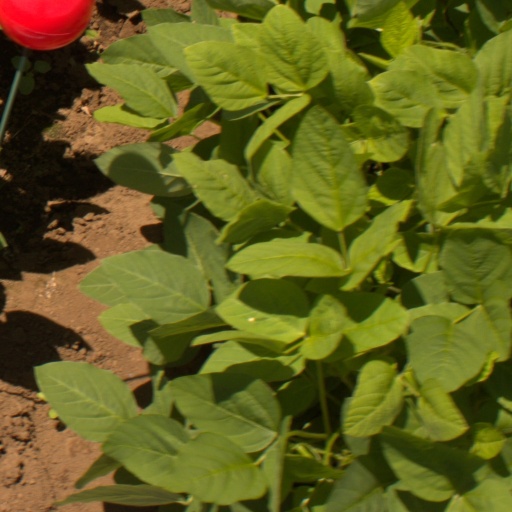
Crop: soybean